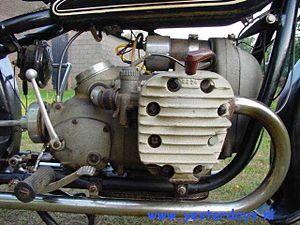
La BMW R 71 était une moto fabriquée par BMW de 1938 à 1941. Ce fut le dernier modèle de la firme allemande avec un moteur de 750 cm³ à soupapes latérales.